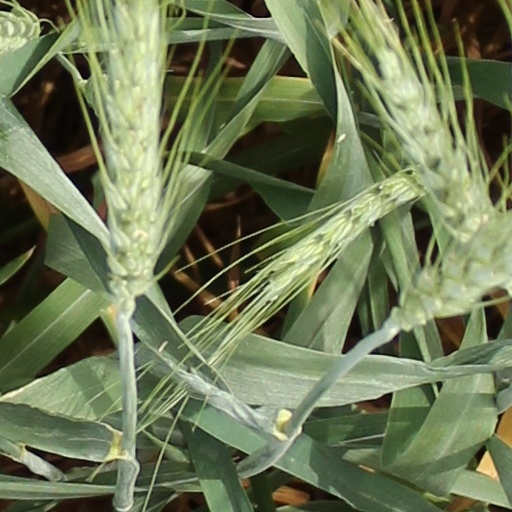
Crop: wheat